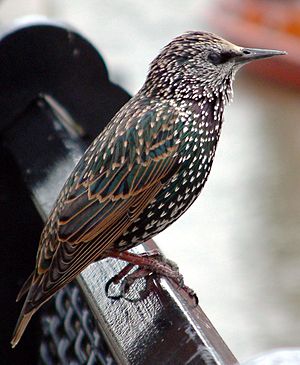
Stær
Stær i vinterdragt
Stæren er en spurvefugl, der er udbredt over store dele af verden, hvor den ofte yngler tæt på mennesker. Den er kendt for sin smukke sang om foråret og sine store flokke, der især om efteråret danner sort sol. I Danmark er stæren almindelig over hele landet, hvor størstedelen af bestanden er trækfugle, der ankommer i februar og marts. Stæren søger sin føde på enge og græsplæner, men er afhængig af redehuller i f.eks. gamle træer, for at kunne yngle.